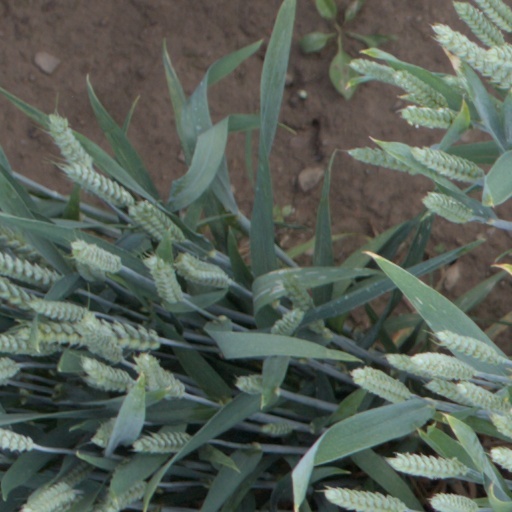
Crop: wheat